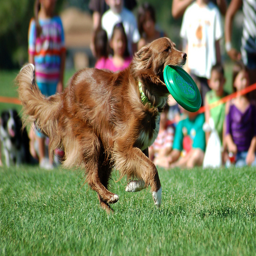
A brown dog catching a green frisbee in his mouth.
A large brown dog holding a green frisbee in it's mouth.
THERE IS A DOG THAT IS CATCHING A FRISBEE ON THE GRASS
A dog catching a Frisbee with people onlooking.
A dog is running at the park with a Frisbee in his mouth.